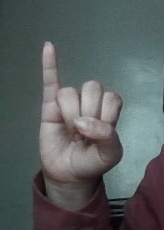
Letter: meem